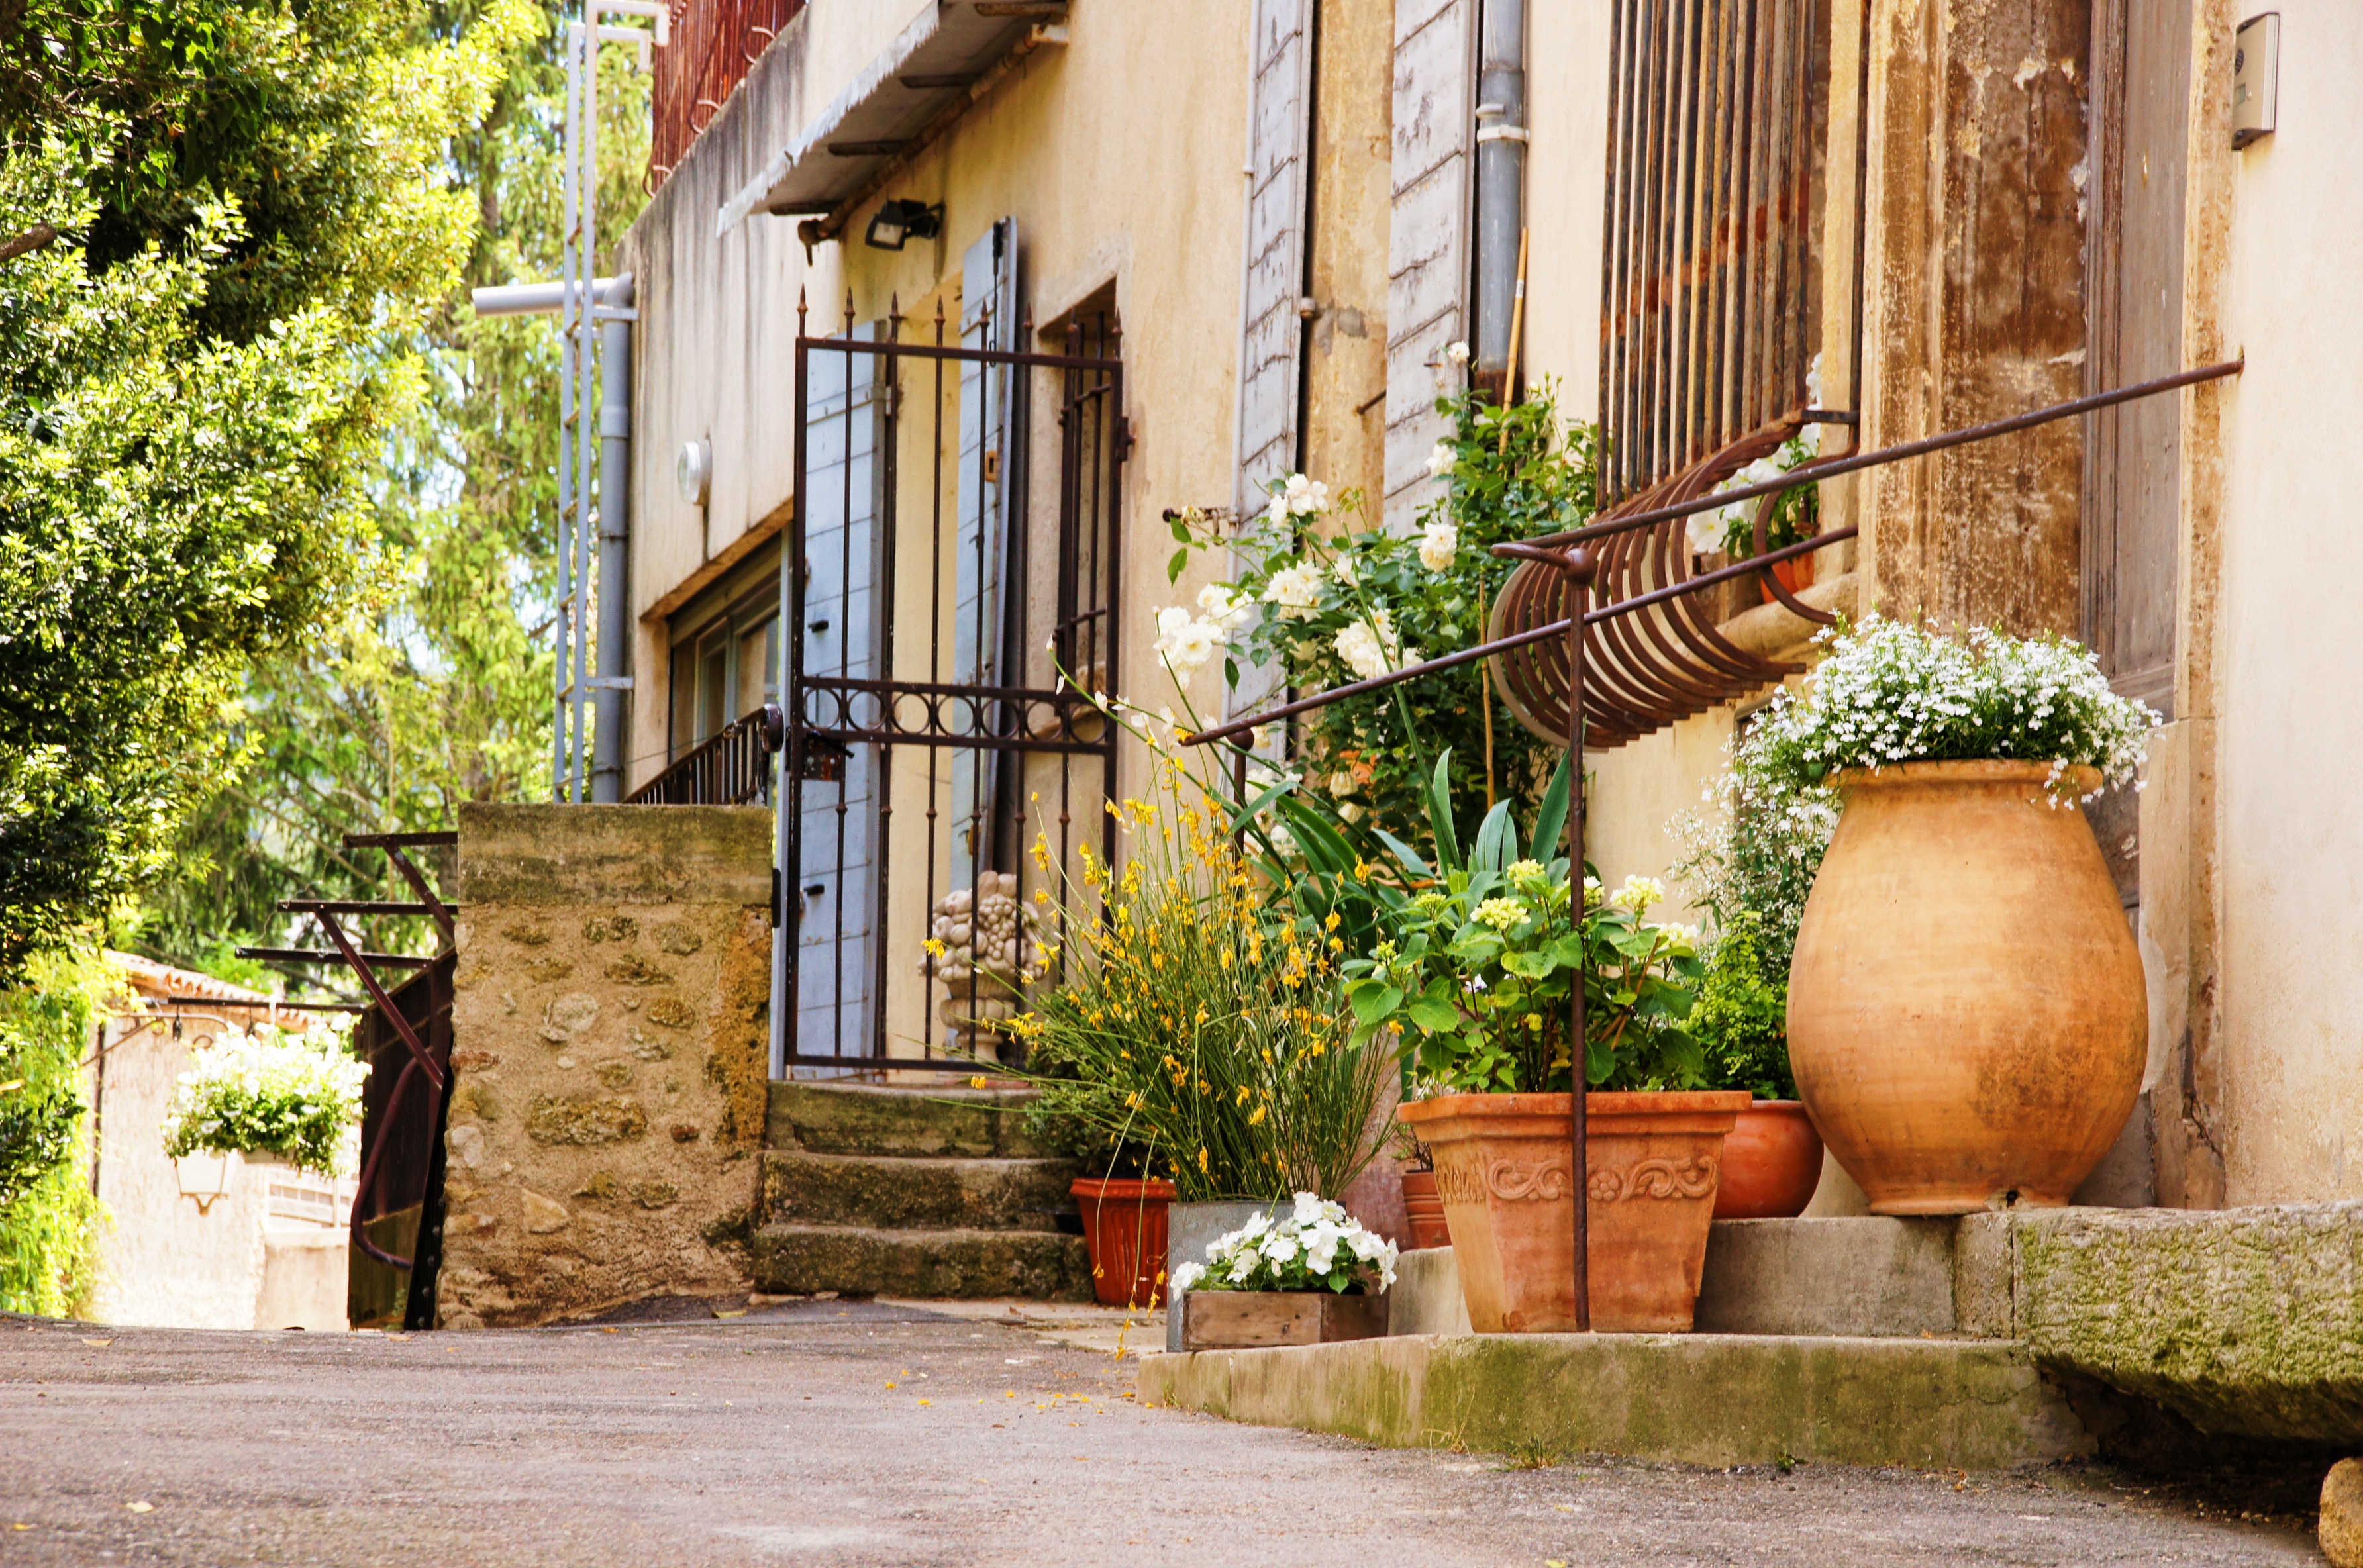
wood, street, house, window, building, alley, home, wall, village, france, mediterranean, cottage, backyard, facade, property, garden, courtyard, provence, estate, yard, neighbourhood, bowever